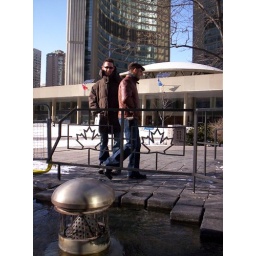
the flame was taken from the ashes of Hiroshima and the water from a lake near Nagasaki